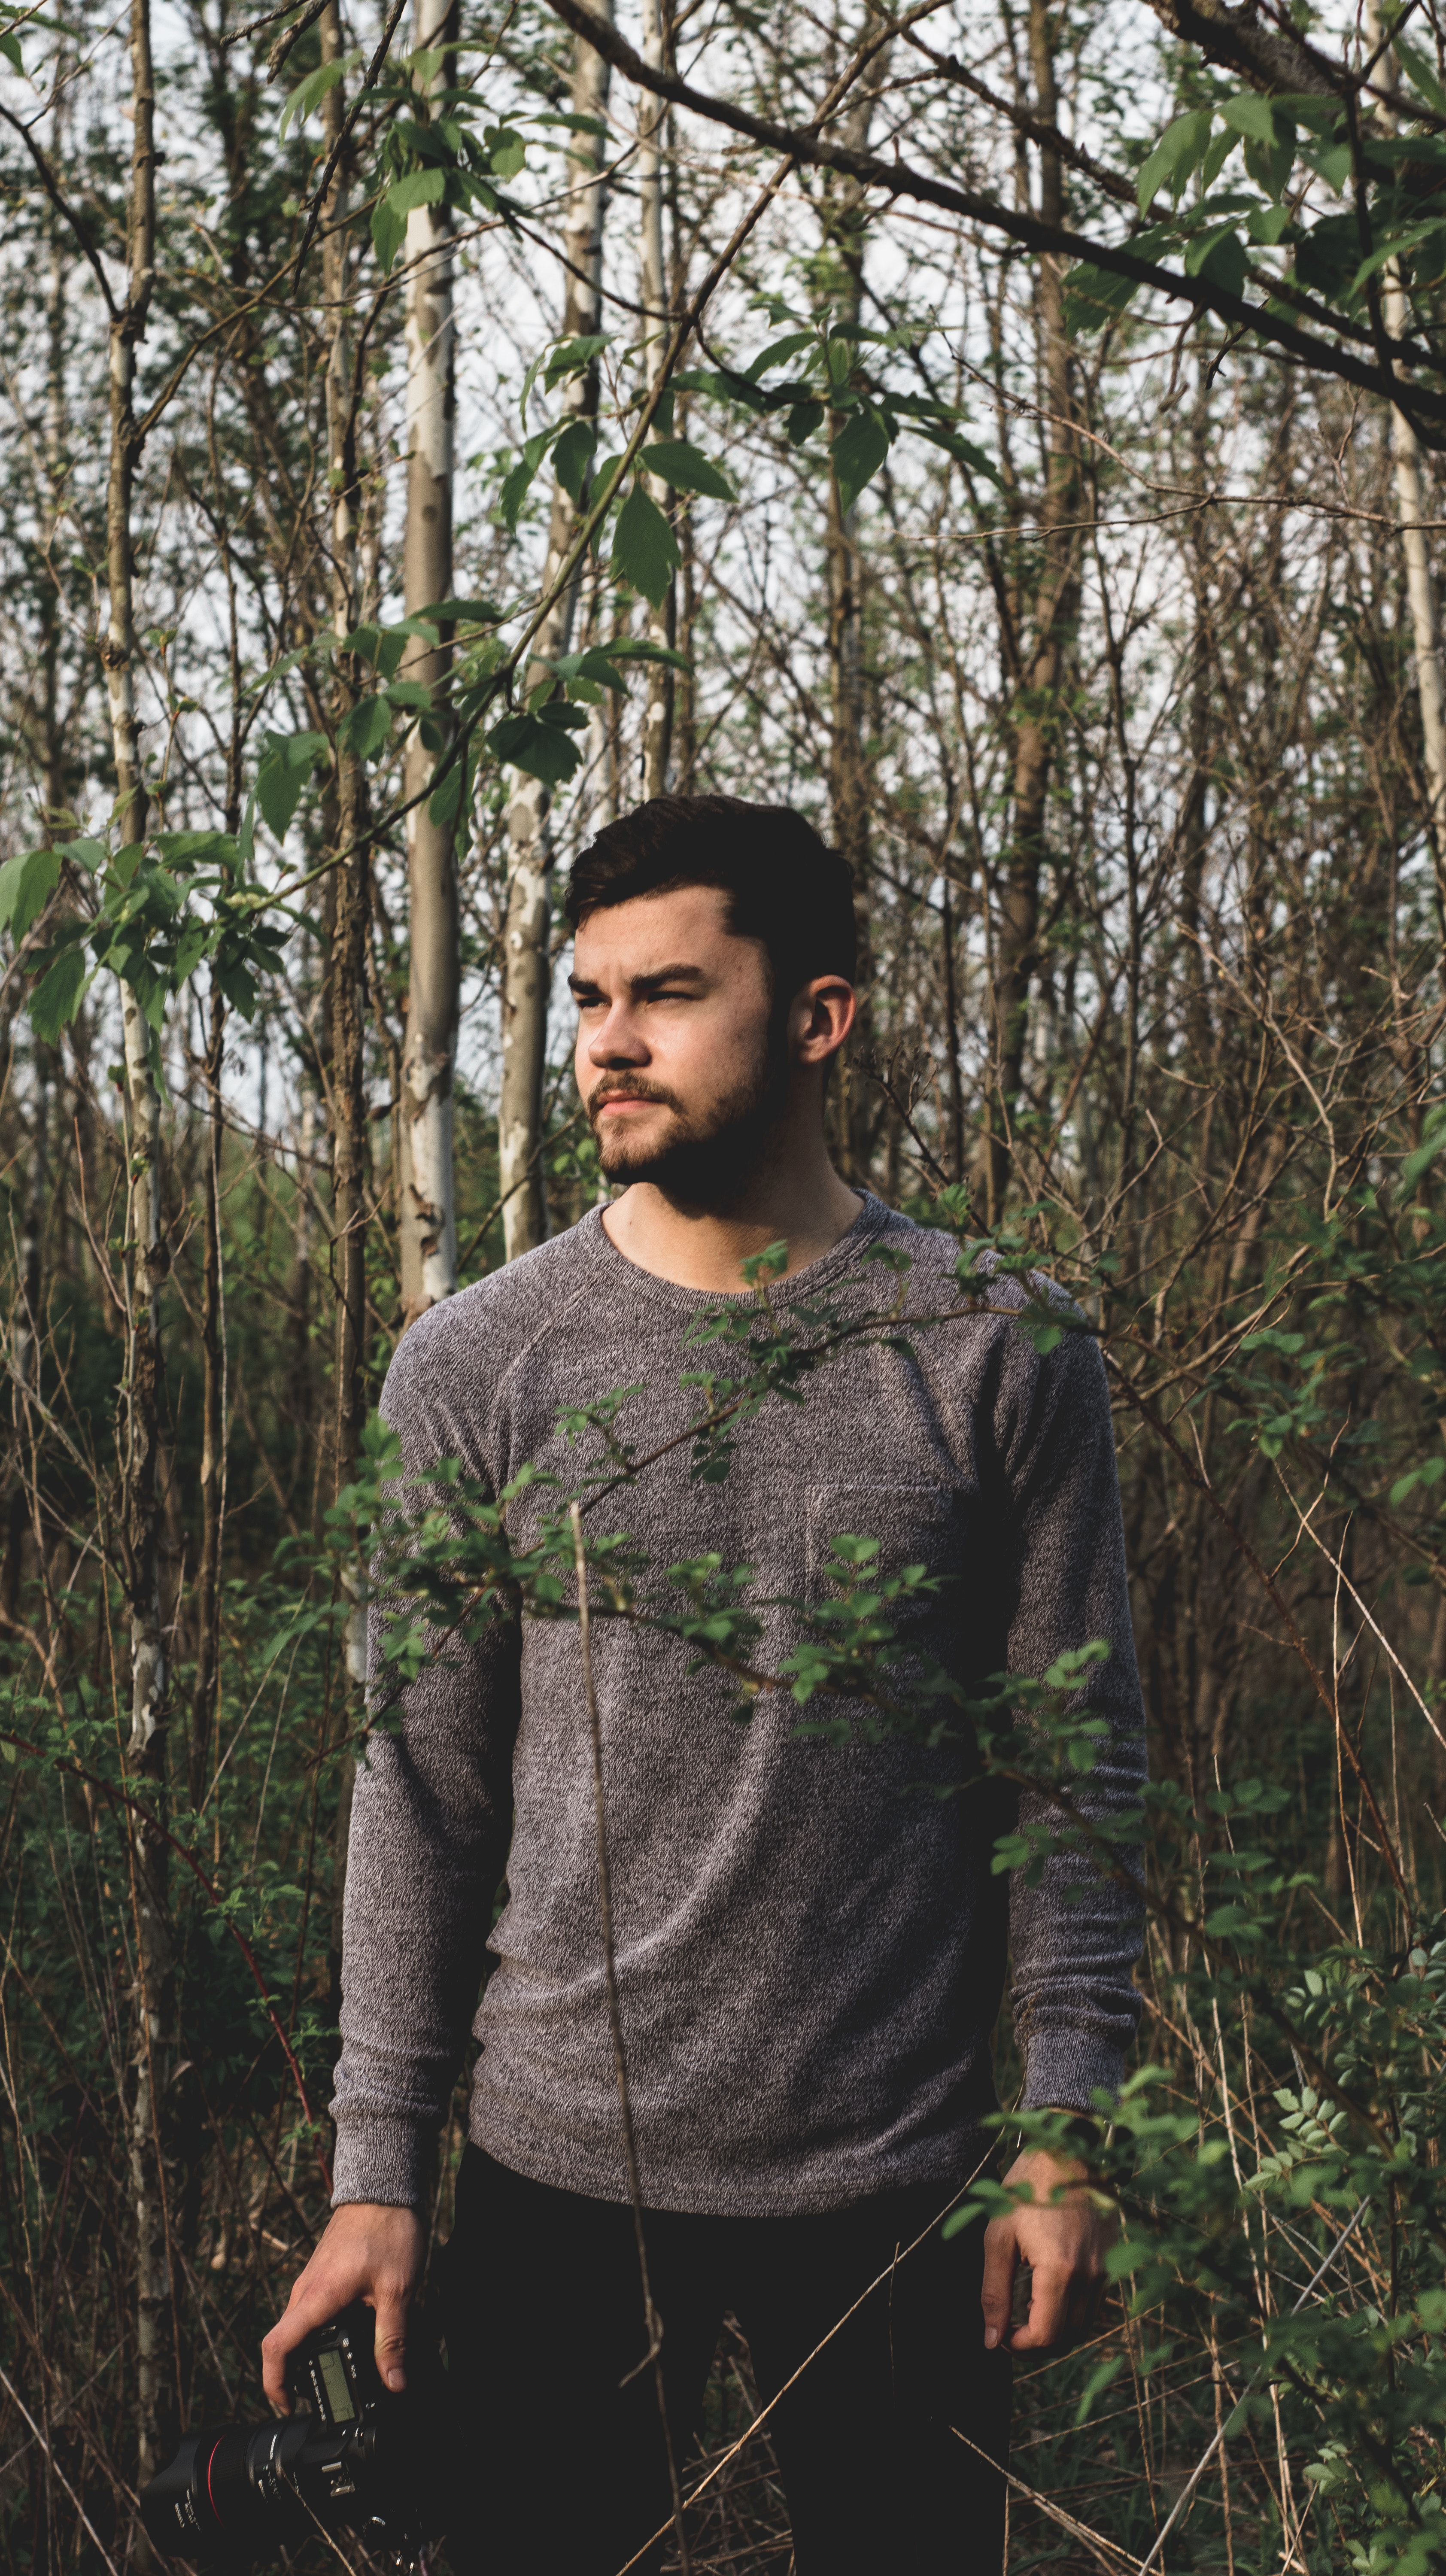
natural environment, forest, tree, branch, cool, photography, t shirt, woodland, sleeve, photo shoot, plant, neck, facial hair, top, beard, portrait, jungle